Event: Nepal Earthquake
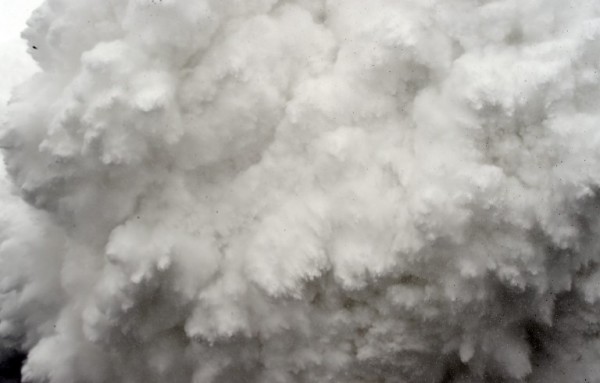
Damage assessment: no_damage